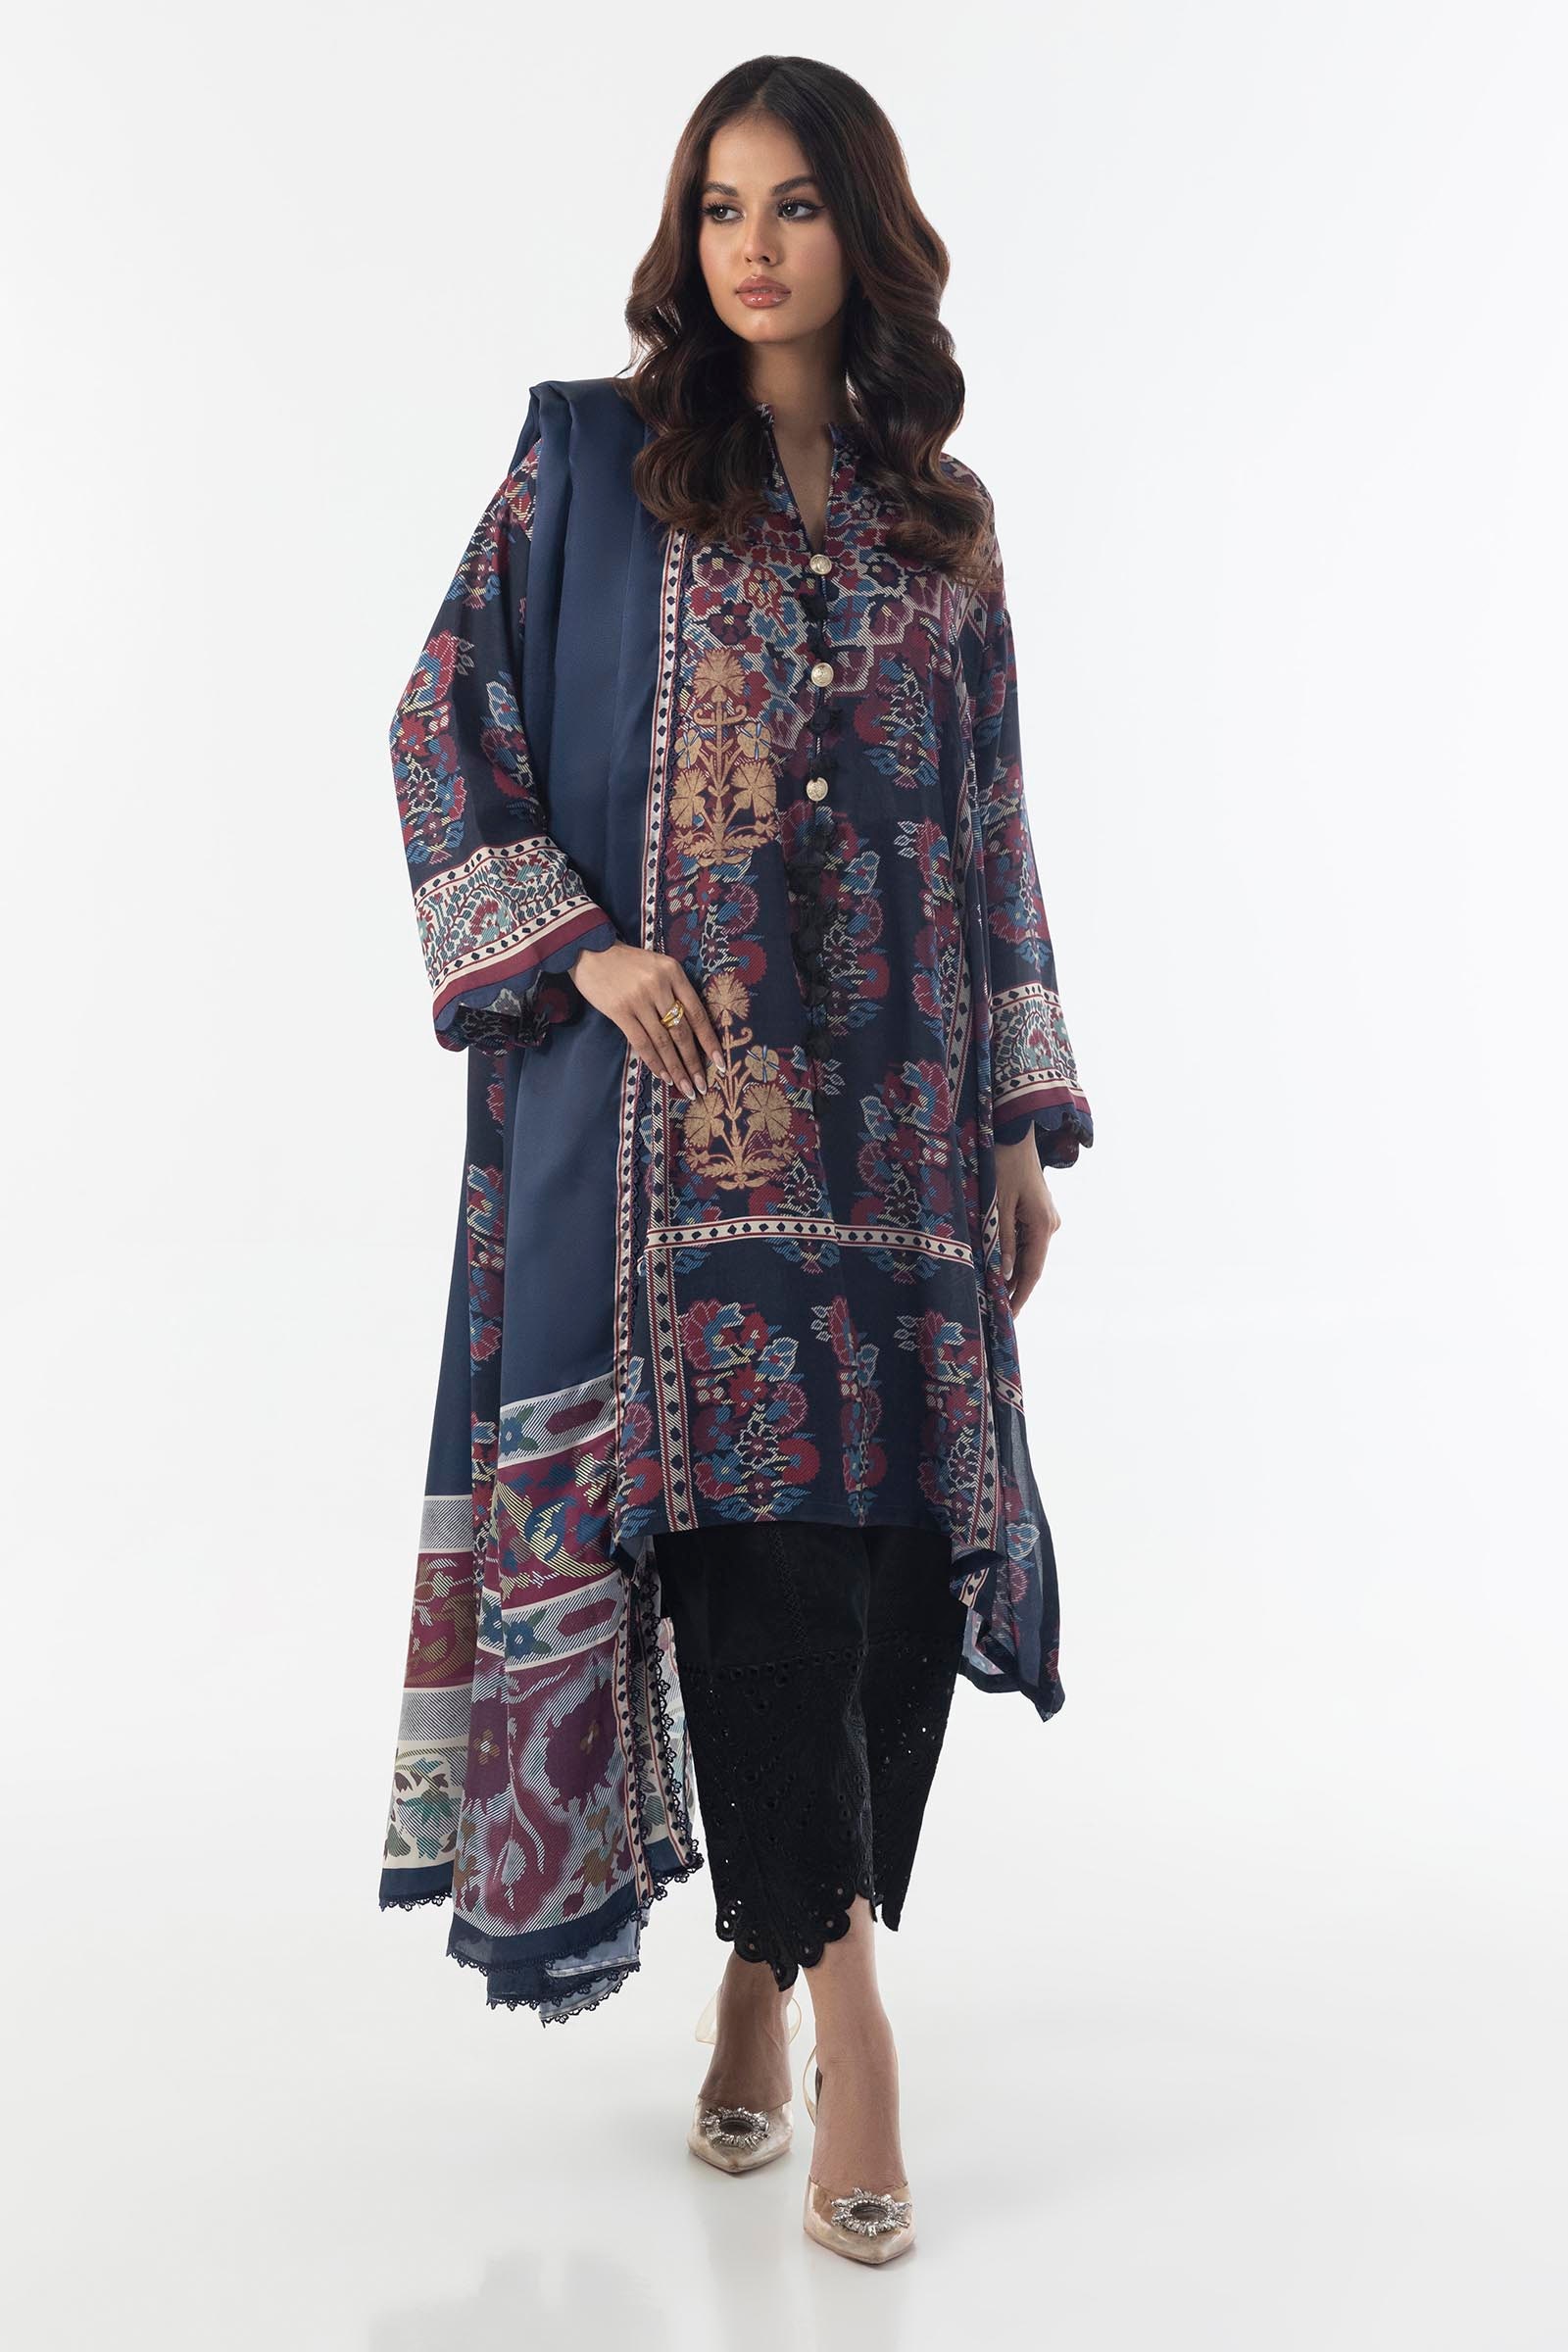
navy multi embroidered cotton tunic with